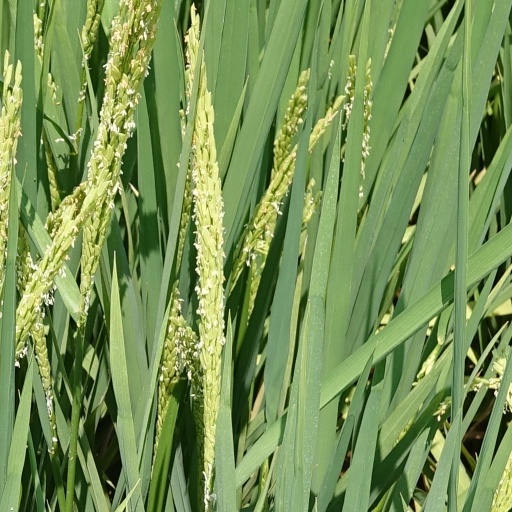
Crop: rice